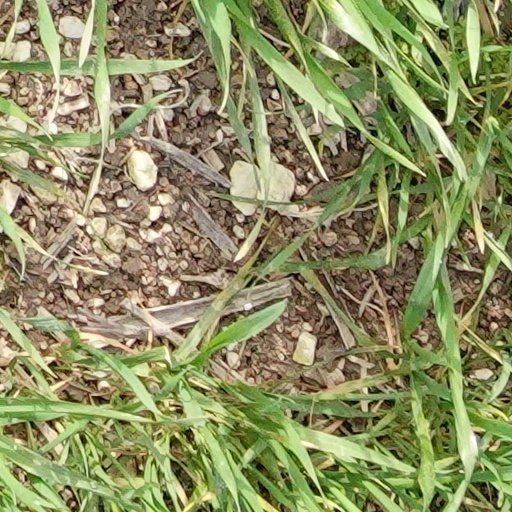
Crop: wheat